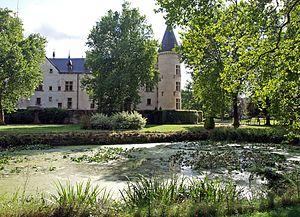
Façade sud-ouest du château de Bourbilly, en Côte-d'Or.
Celse-Bénigne de Rabutin, baron de Chantal, né en 1596 au château de Bourbilly à Vic-de-Chassenay, en Bourgogne et tombé au champ d'honneur à l'Île de Ré le 22 juillet 1627 est le fils de Sainte Jeanne de Chantal, fondatrice de l' Ordre de la Visitation et le père de la fameuse épistolière Mᵐᵉ de Sévigné.
Le château de Bourbilly est un château du XIVᵉ siècle situé sur la commune de Vic-de-Chassenay, en Côte-d'Or.
Françoise de Rabutin-Chantal est née en 1599 au château de Bourbilly à Vic-de-Chassenay, morte le 4 décembre 1684. Comtesse de Toulongeon par son mariage avec Antoine II de Toulongeon, gouverneur de la citadelle de Pignerol, elle est la fille de Jeanne de Chantal, fondatrice de l'Ordre de la Visitation et une lévitation dite miraculeuse qui se produisit en son château de Toulongeon servit le procès en canonisation de celle-ci. Elle est chez les Rabutin la sœur de Celse-Bénigne de Rabutin, la tante de Madame de Sévigné et la belle-mère de Roger de Bussy-Rabutin, chez les Toulongeon la tante de Françoise-Madeleine de Chaugy.